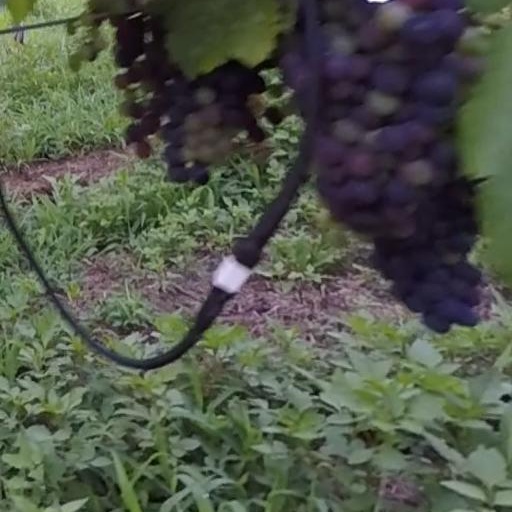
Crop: grape